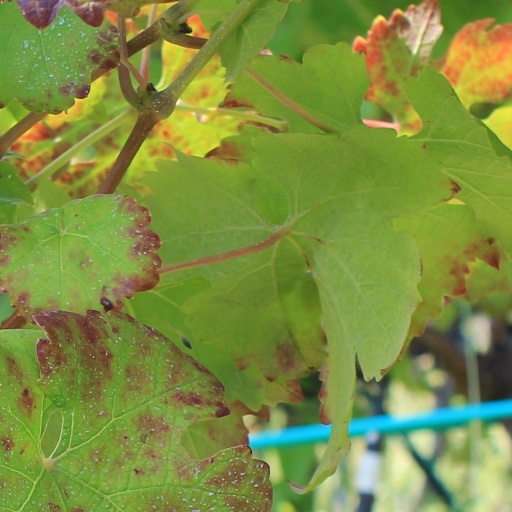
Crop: grape